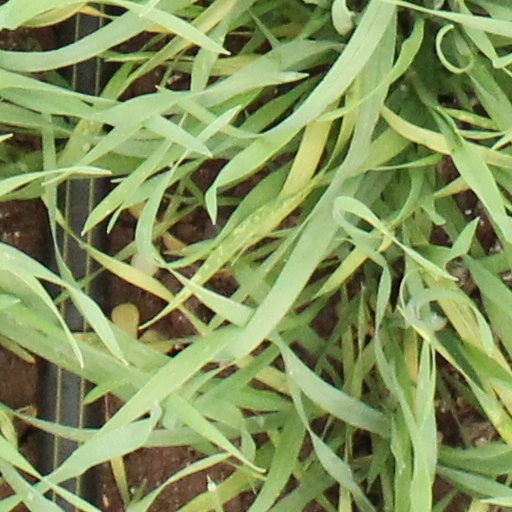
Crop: wheat